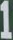
Number: 1